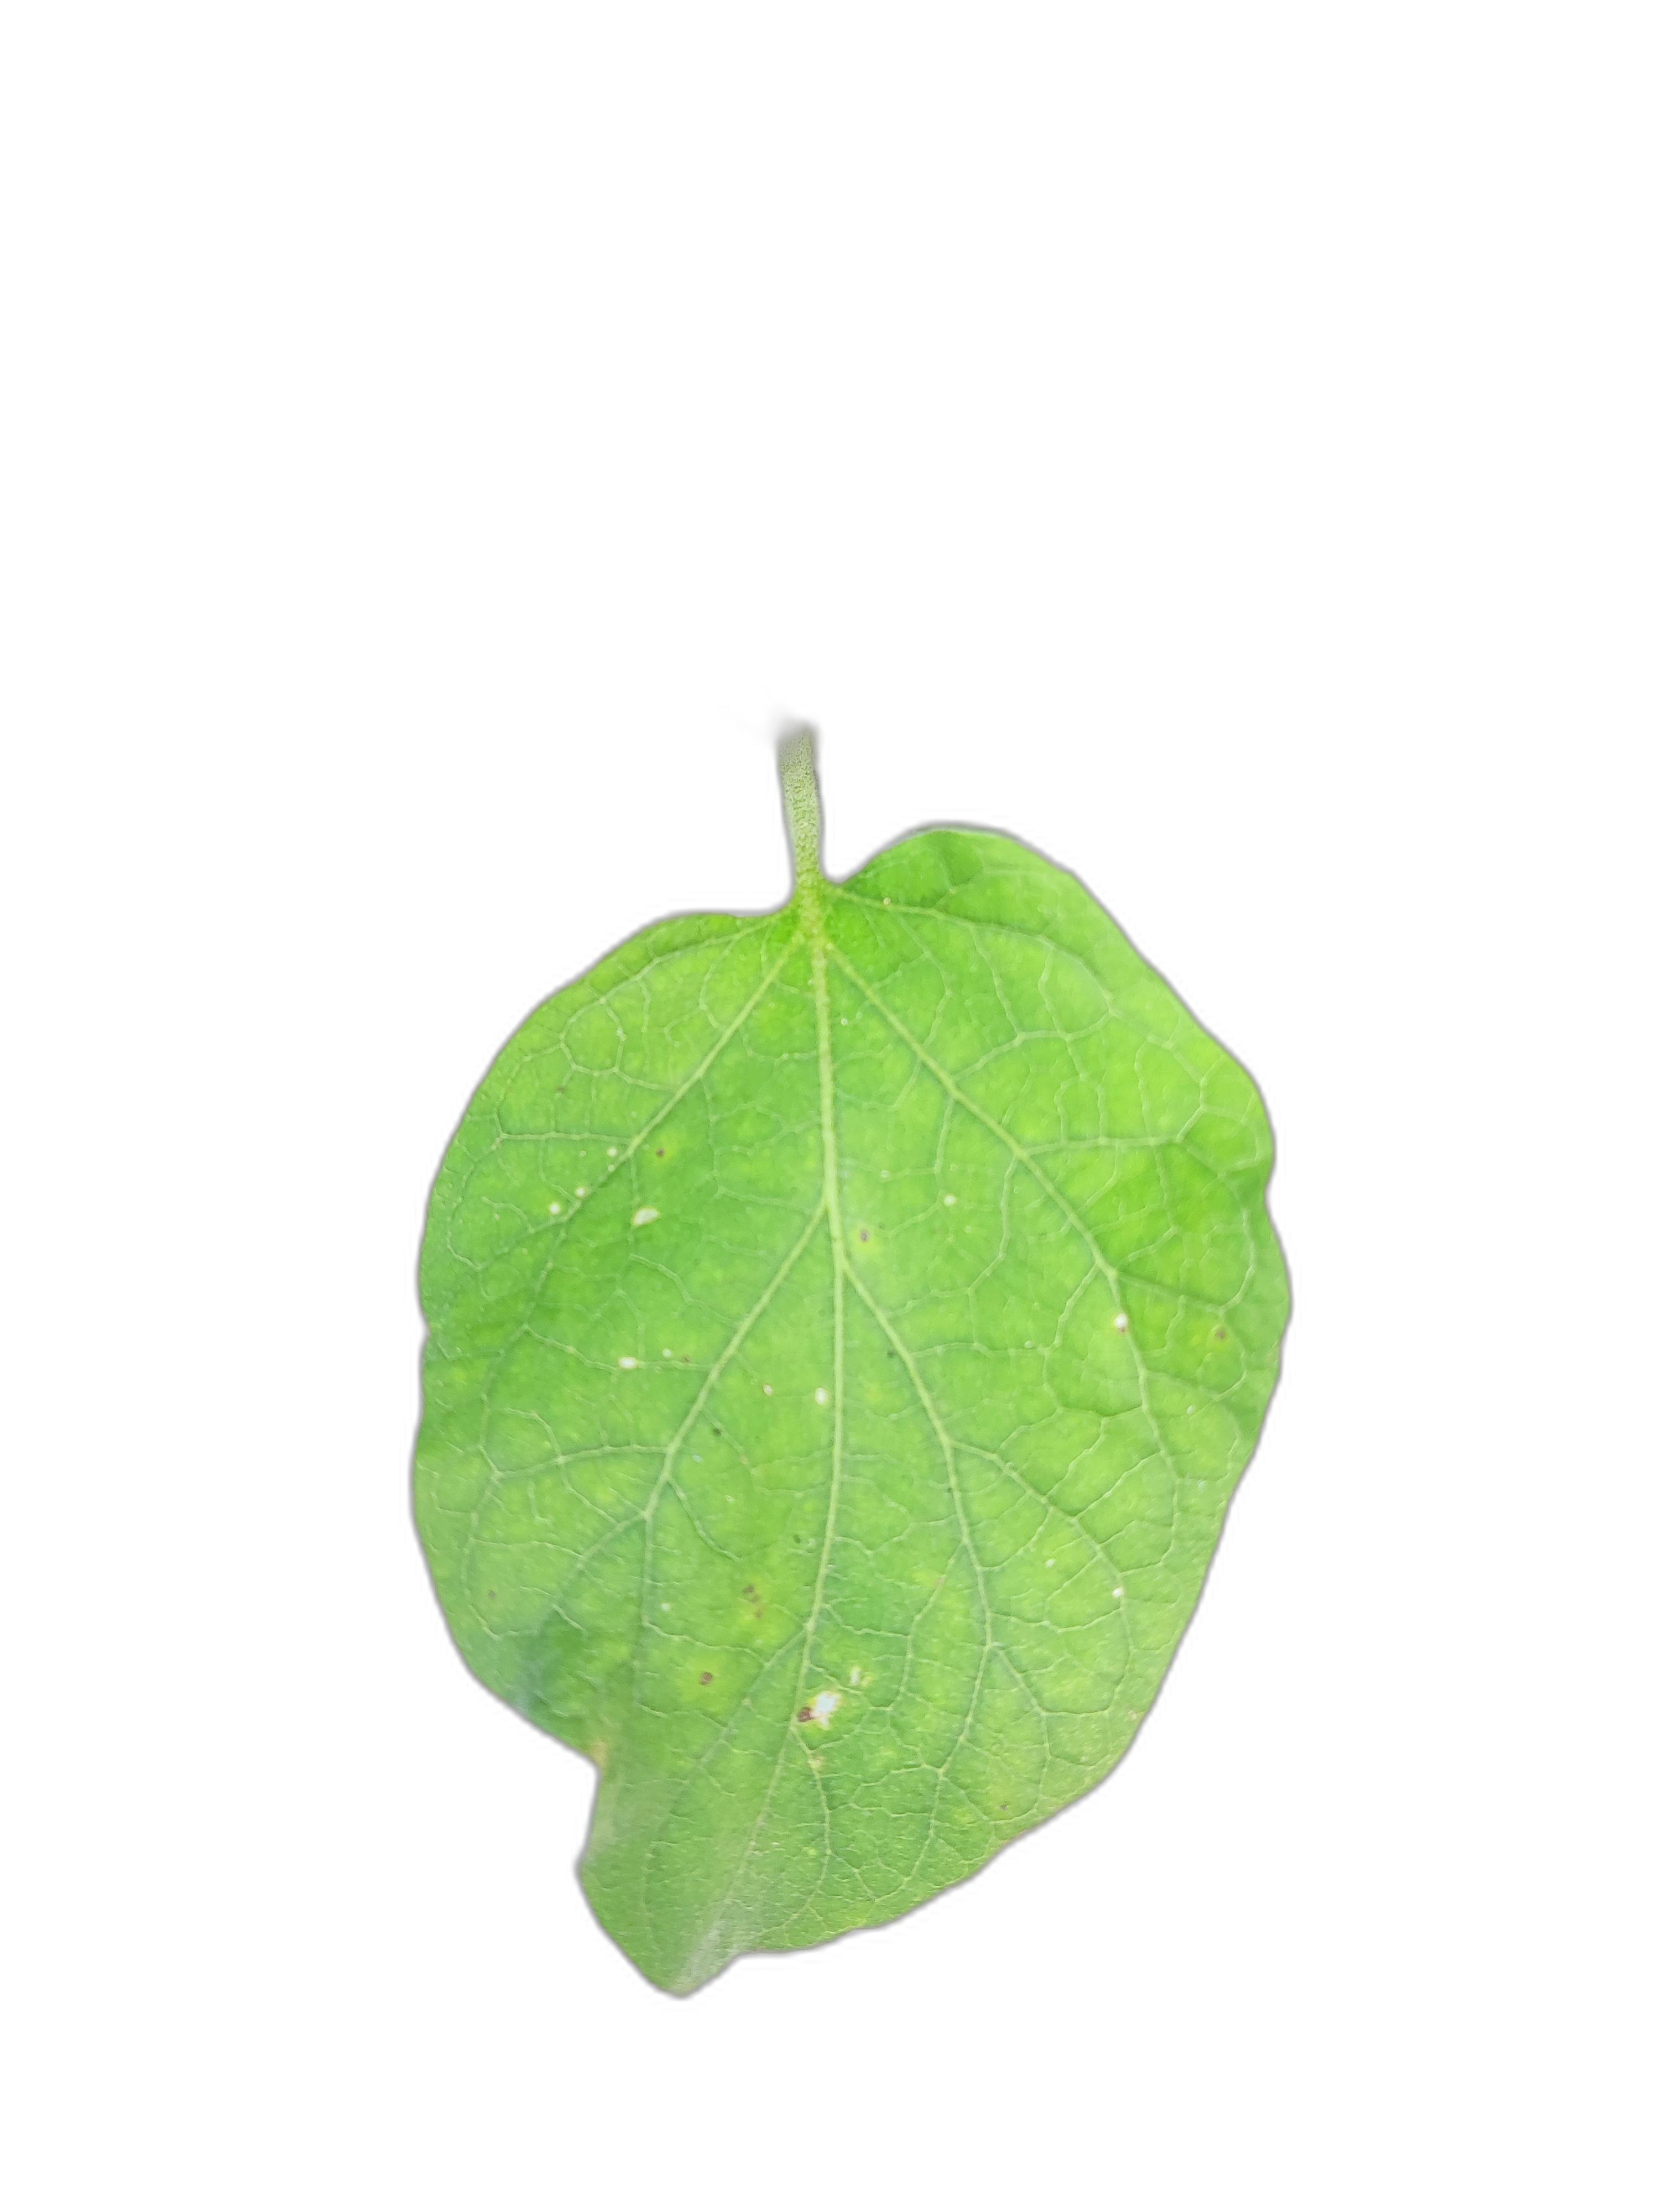
Label: Leaf Spot Disease